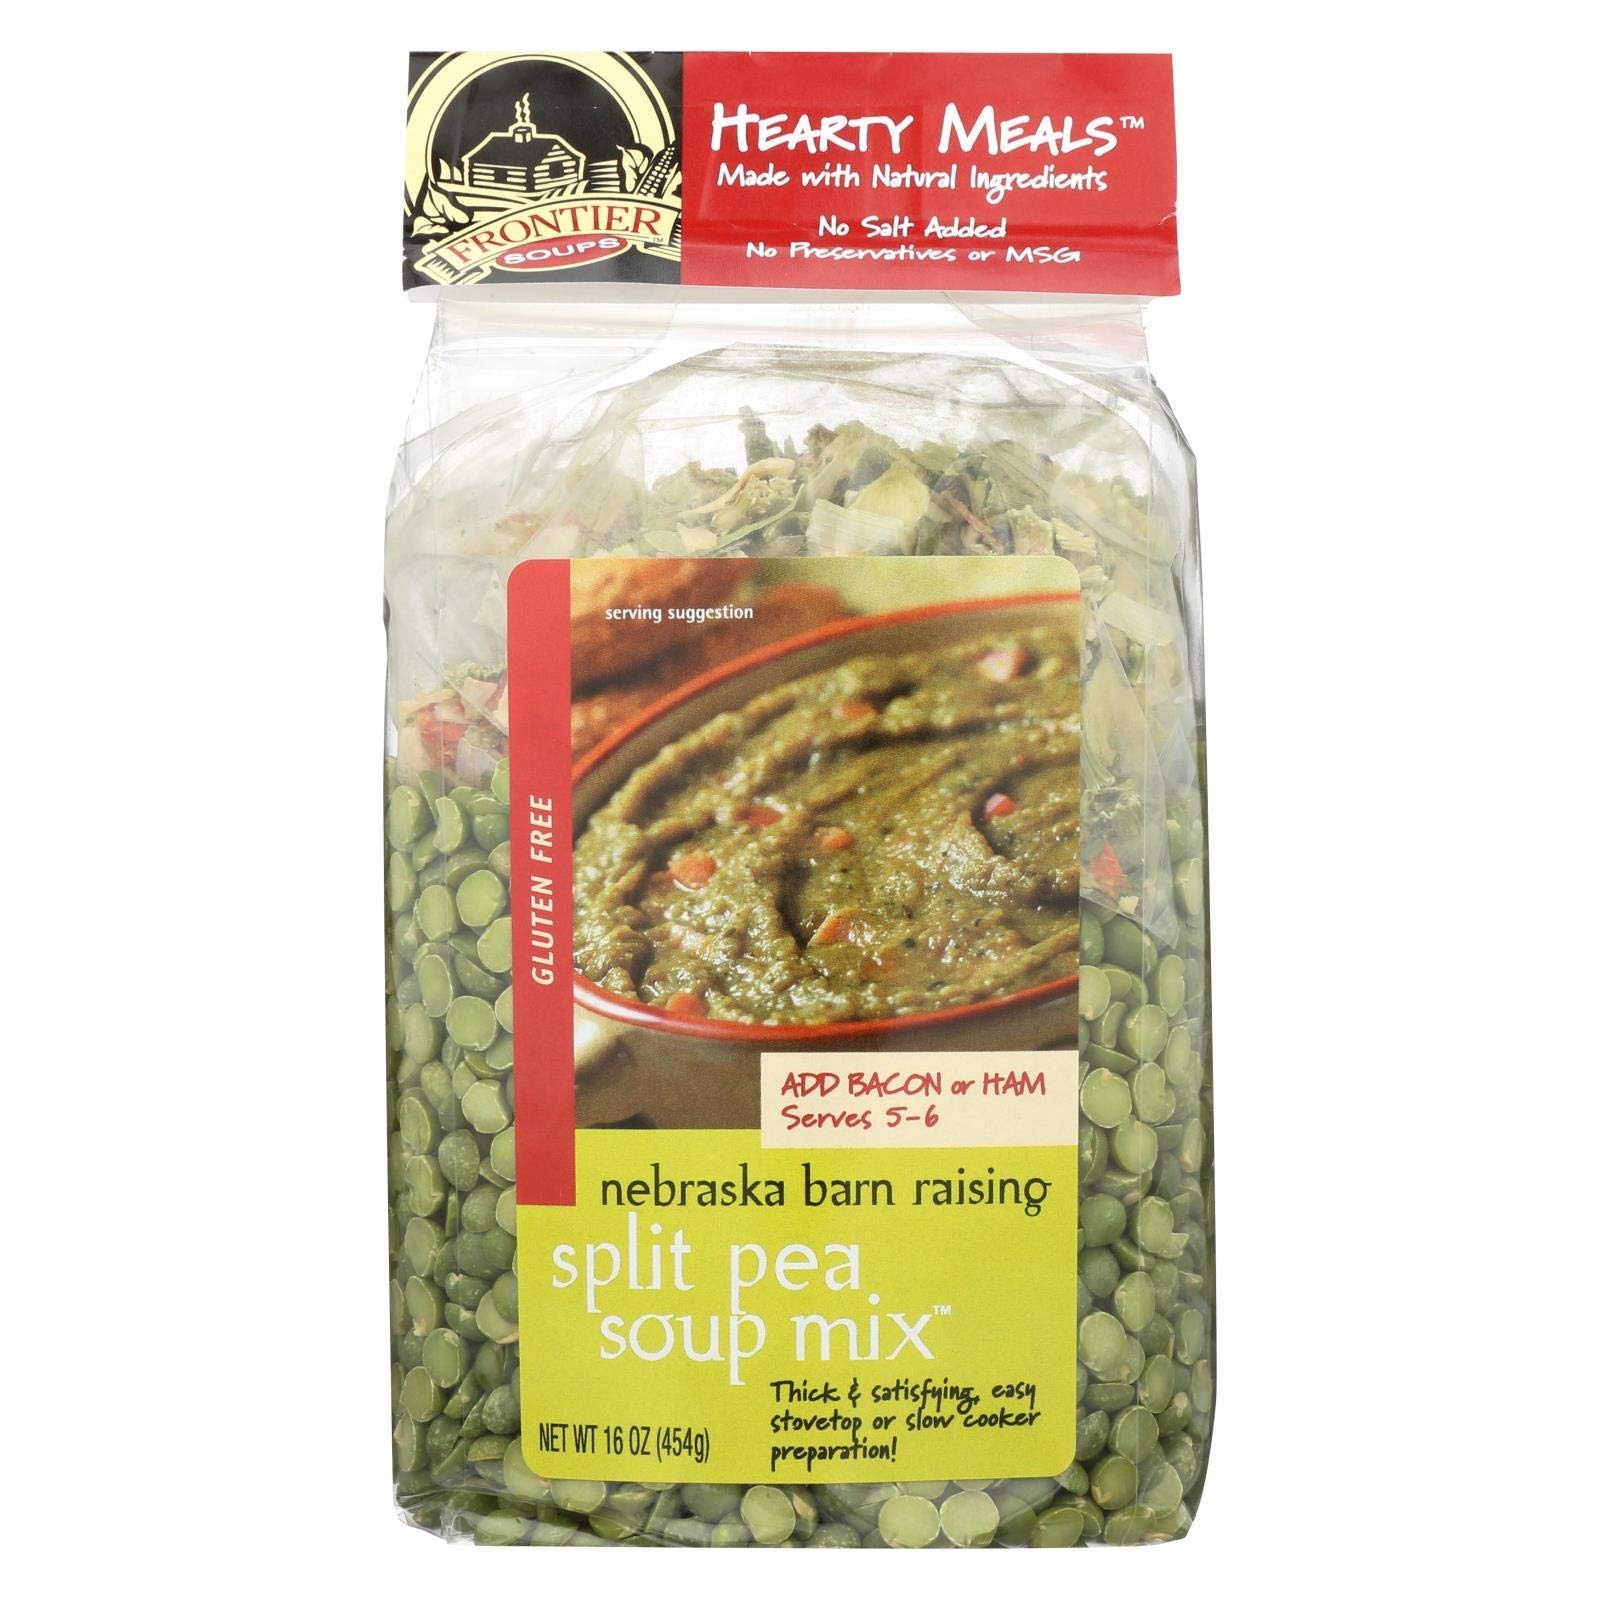
Item Name: FRONTIER SOUPS Soup Mix Split Pea Mix, 16 OZ
Bullet Point 1: Nutrition: All natural ingredients No added salt No MSG No preservatives No trans-fats
Bullet Point 2: Convenience: Easy-to prepare All seasonings included
Bullet Point 3: Frontier Soups
Bullet Point 4: Great taste: Premium packaged ingredients make homemade tasting soup Easy to follow directions Recipe variations included
Bullet Point 5: Gluten Free
Product Description: 32
Value: 1.0
Unit: Count

Price: 9.695